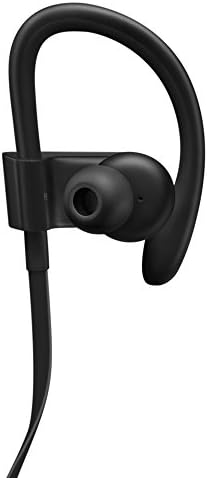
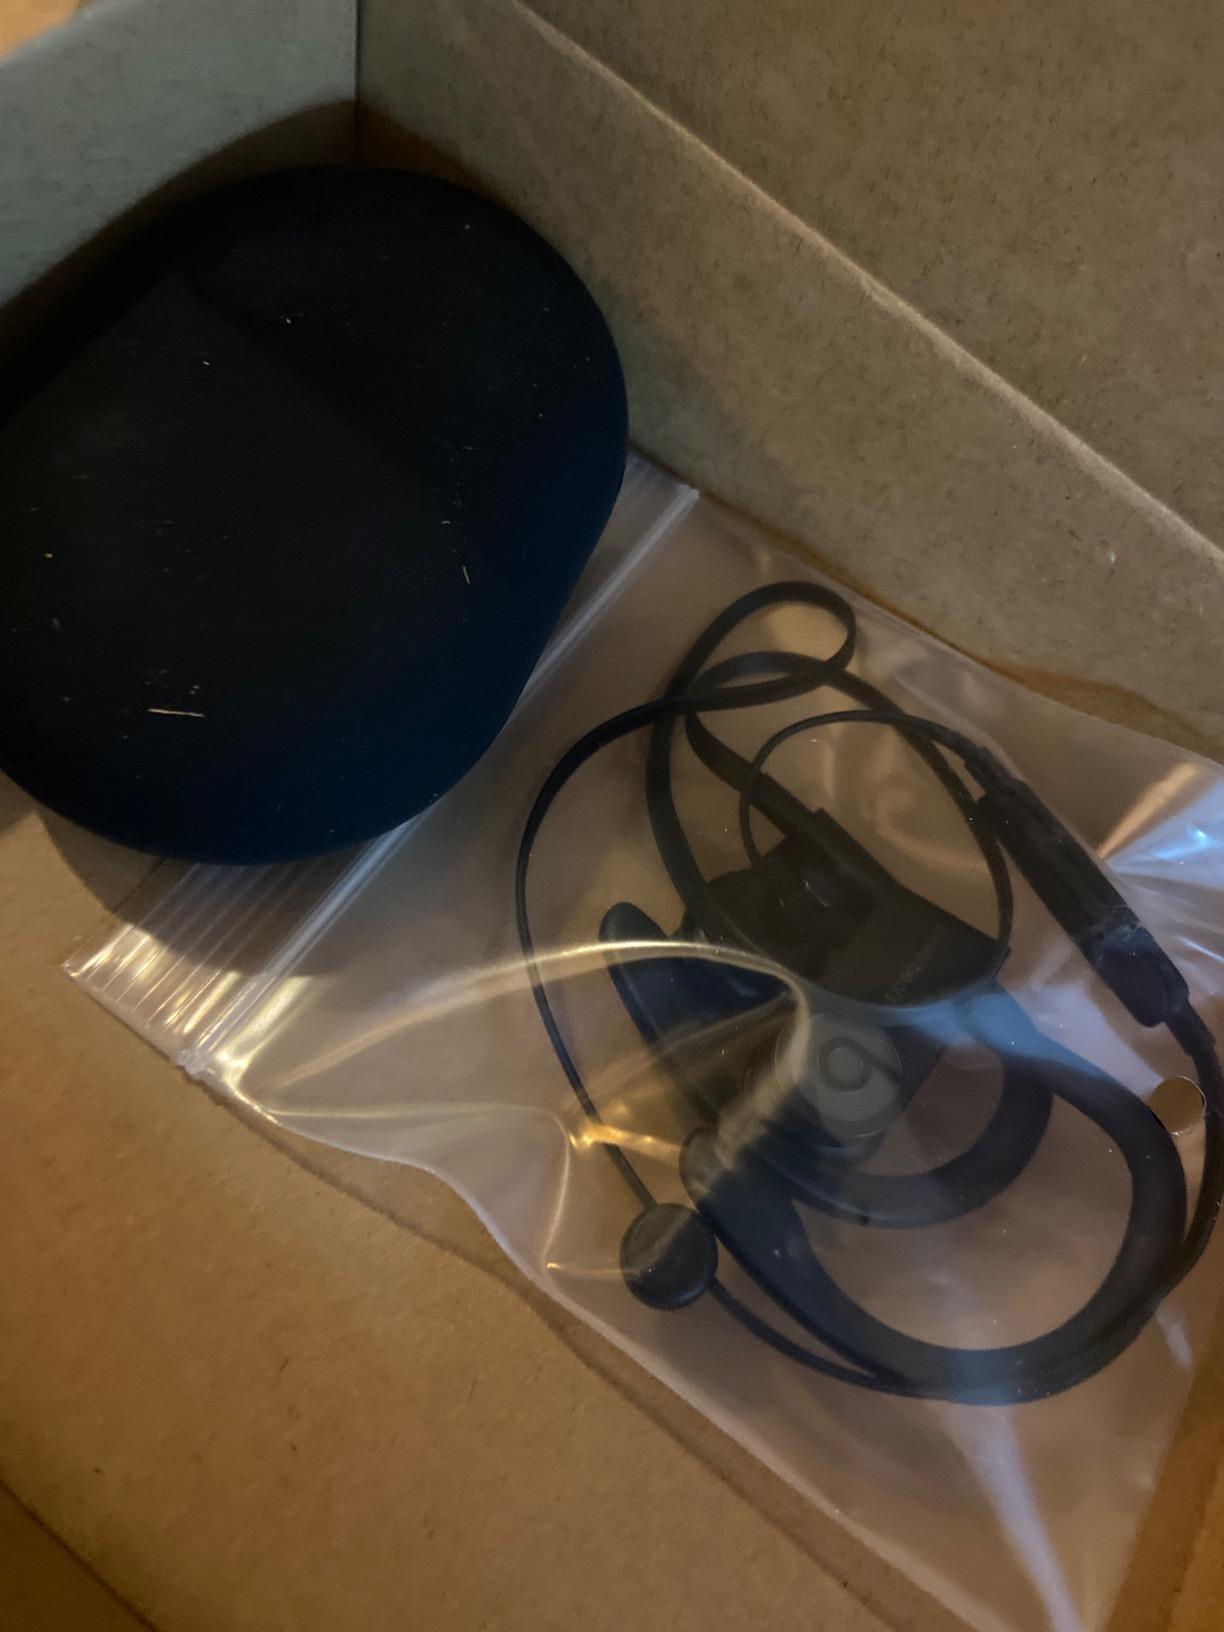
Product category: headphones
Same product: yes